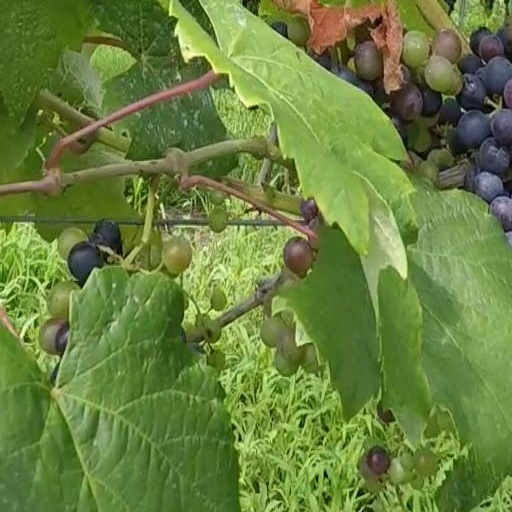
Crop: grape